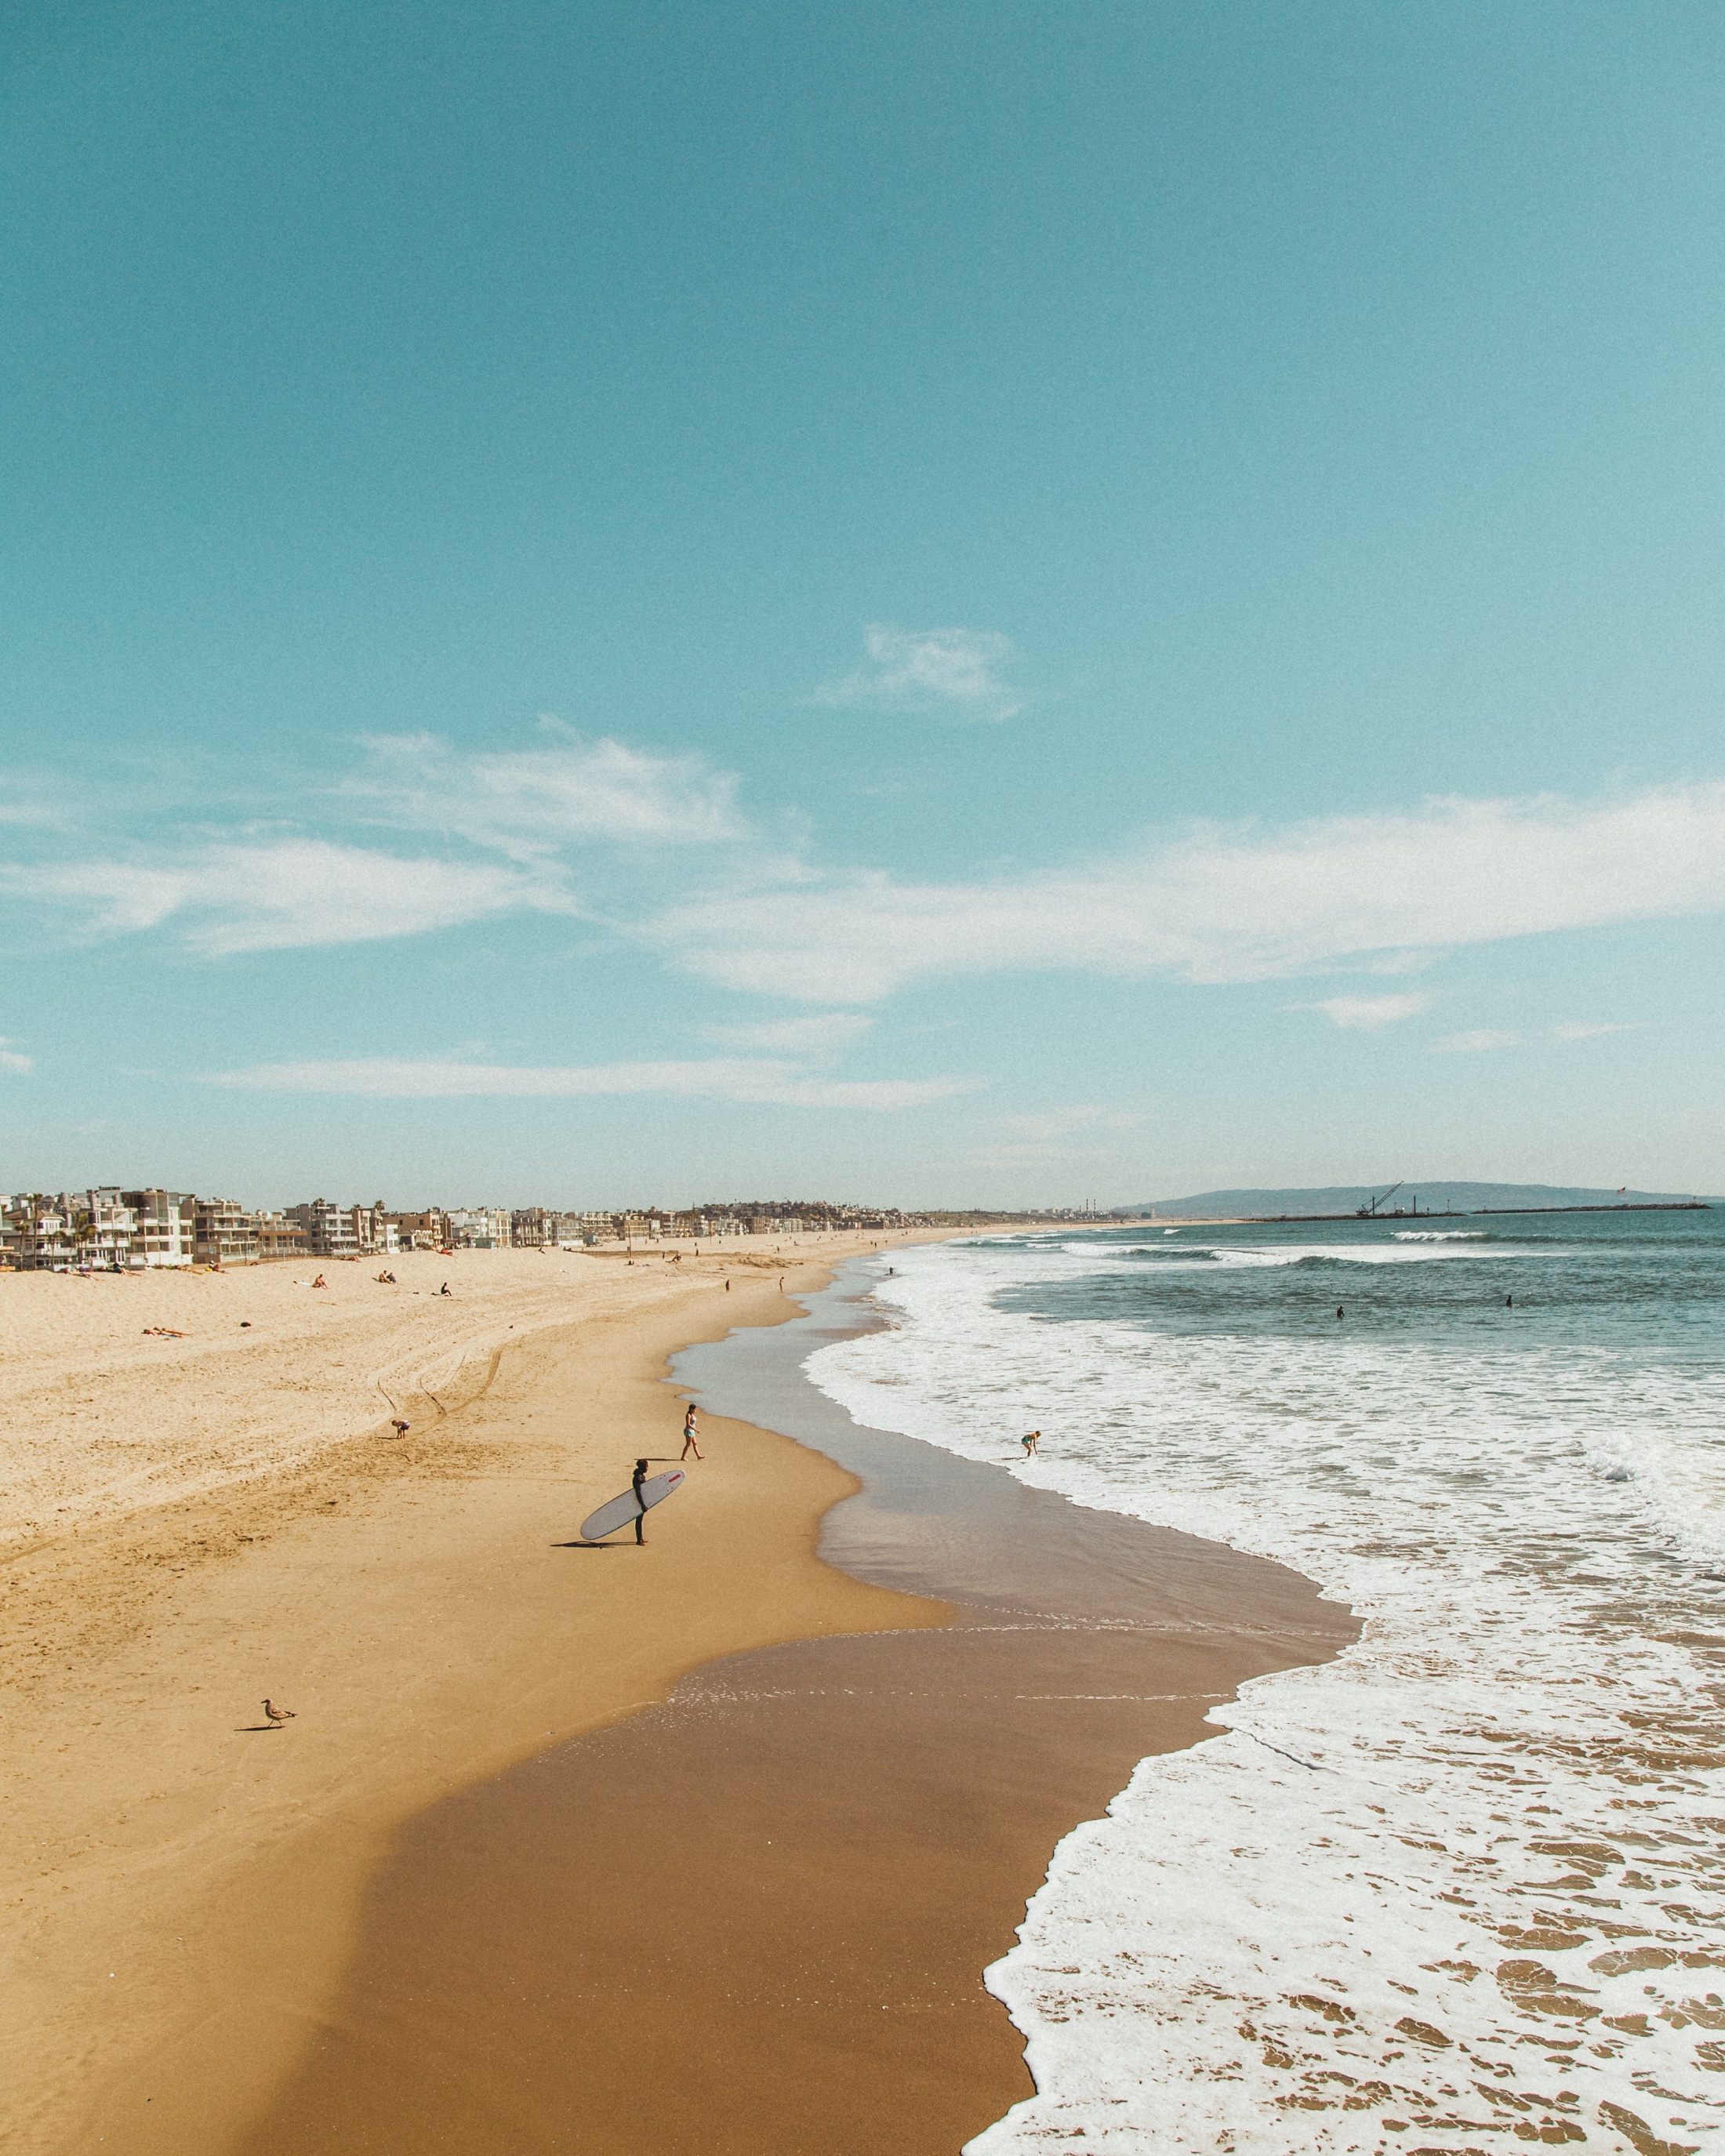
beach, sea, coast, sand, ocean, horizon, shore, wave, vacation, bay, material, body of water, habitat, wind wave